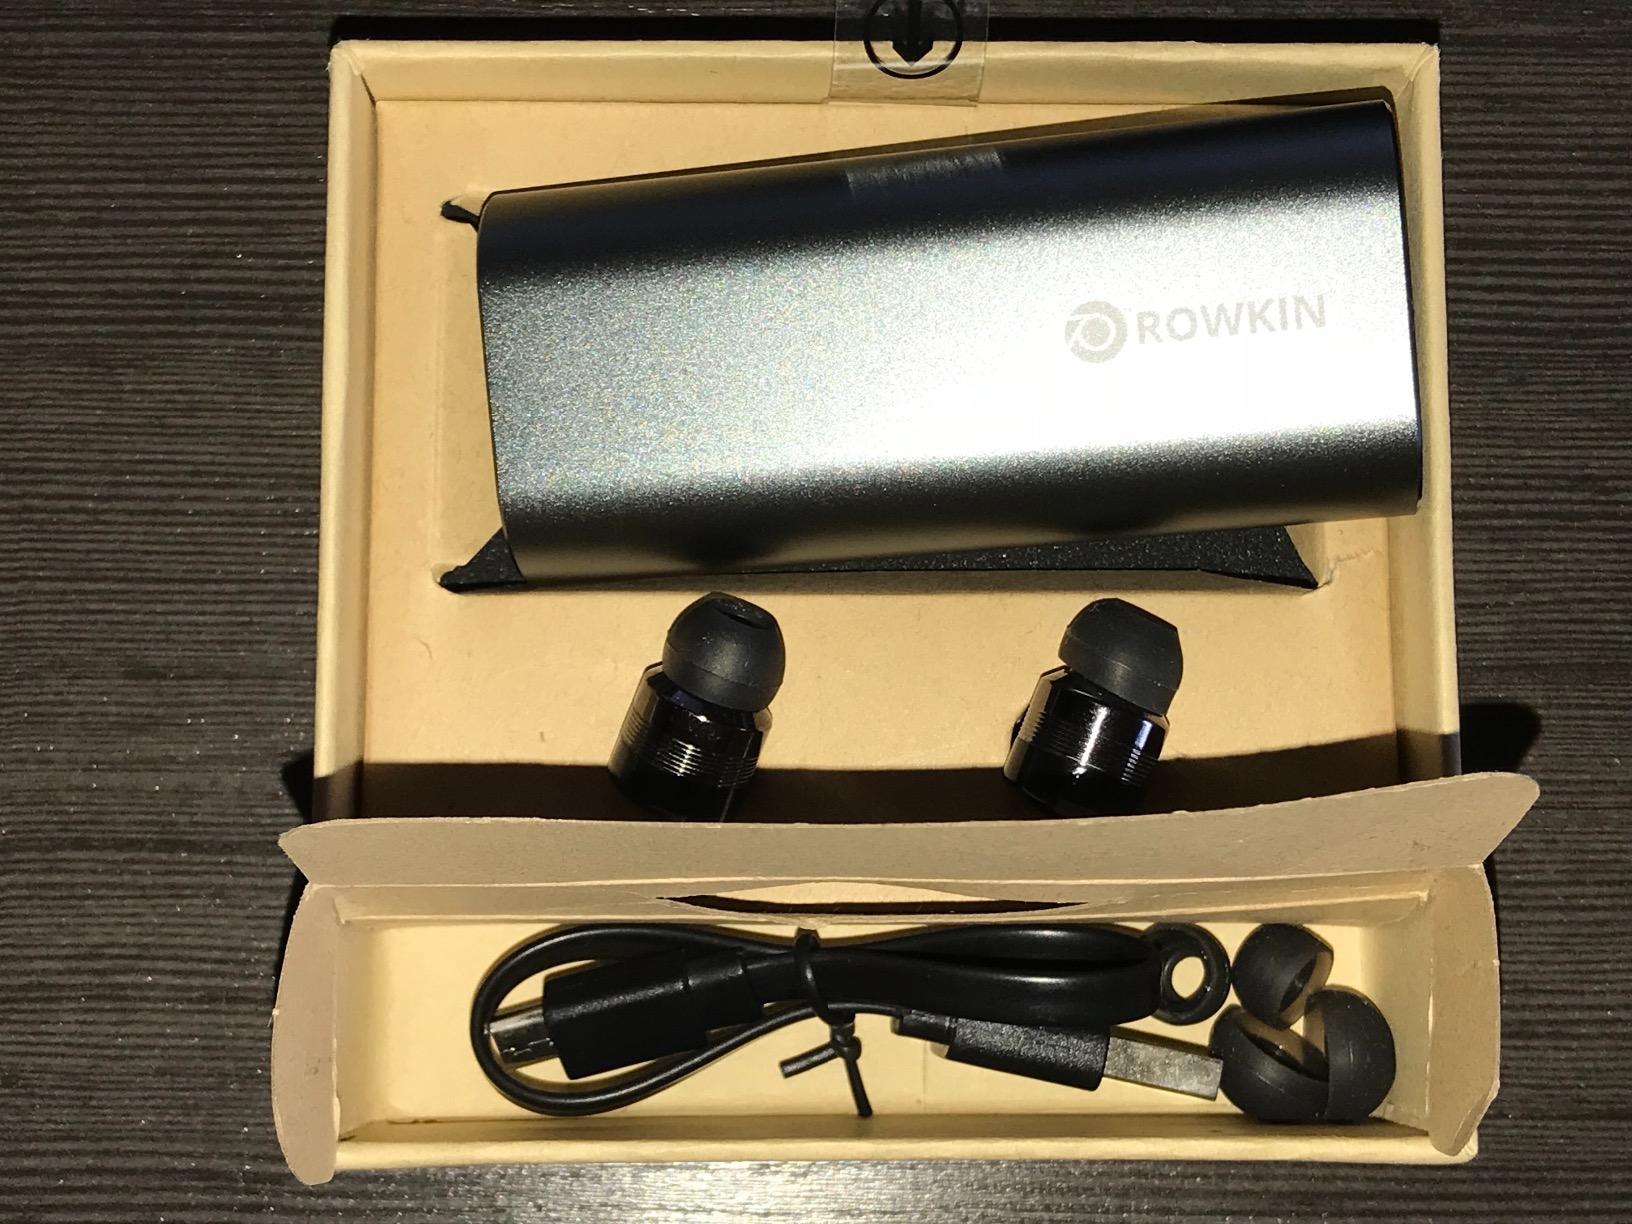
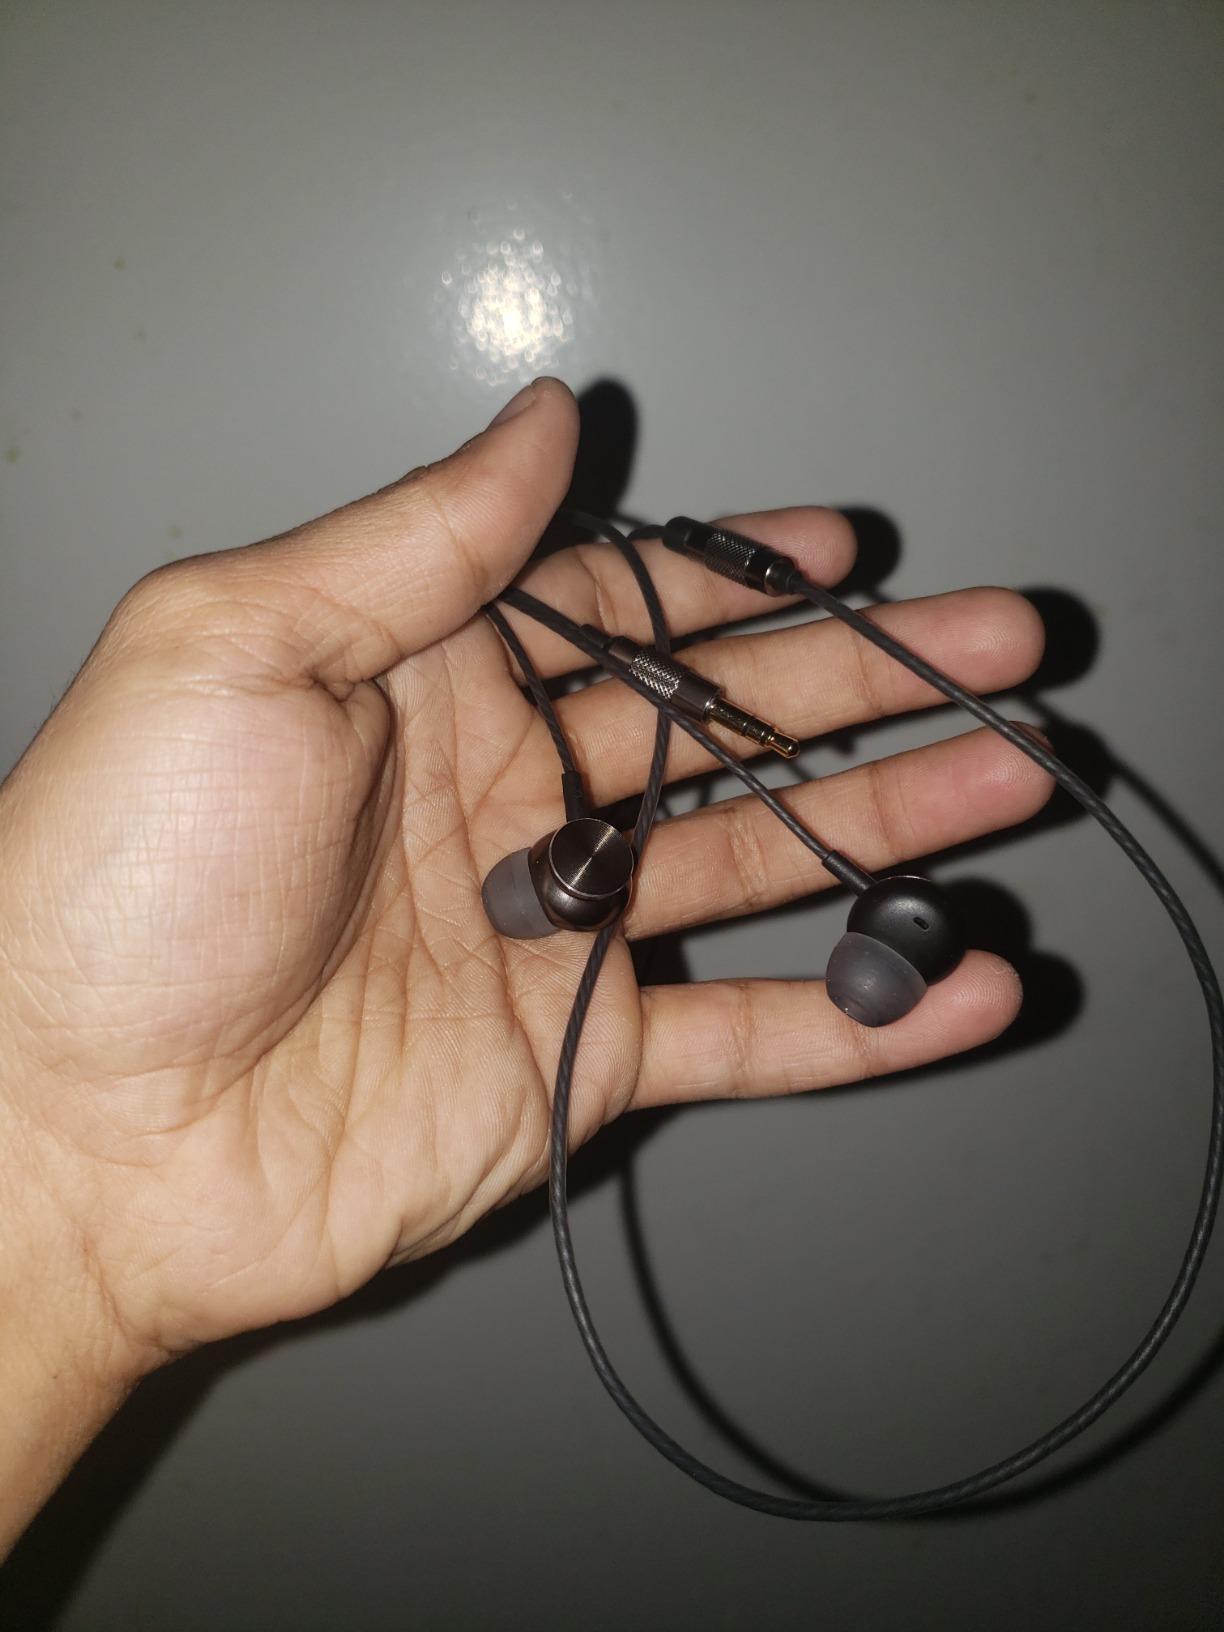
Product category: headphones
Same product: no